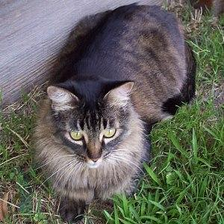
Species: cat
Breed: Maine Coon